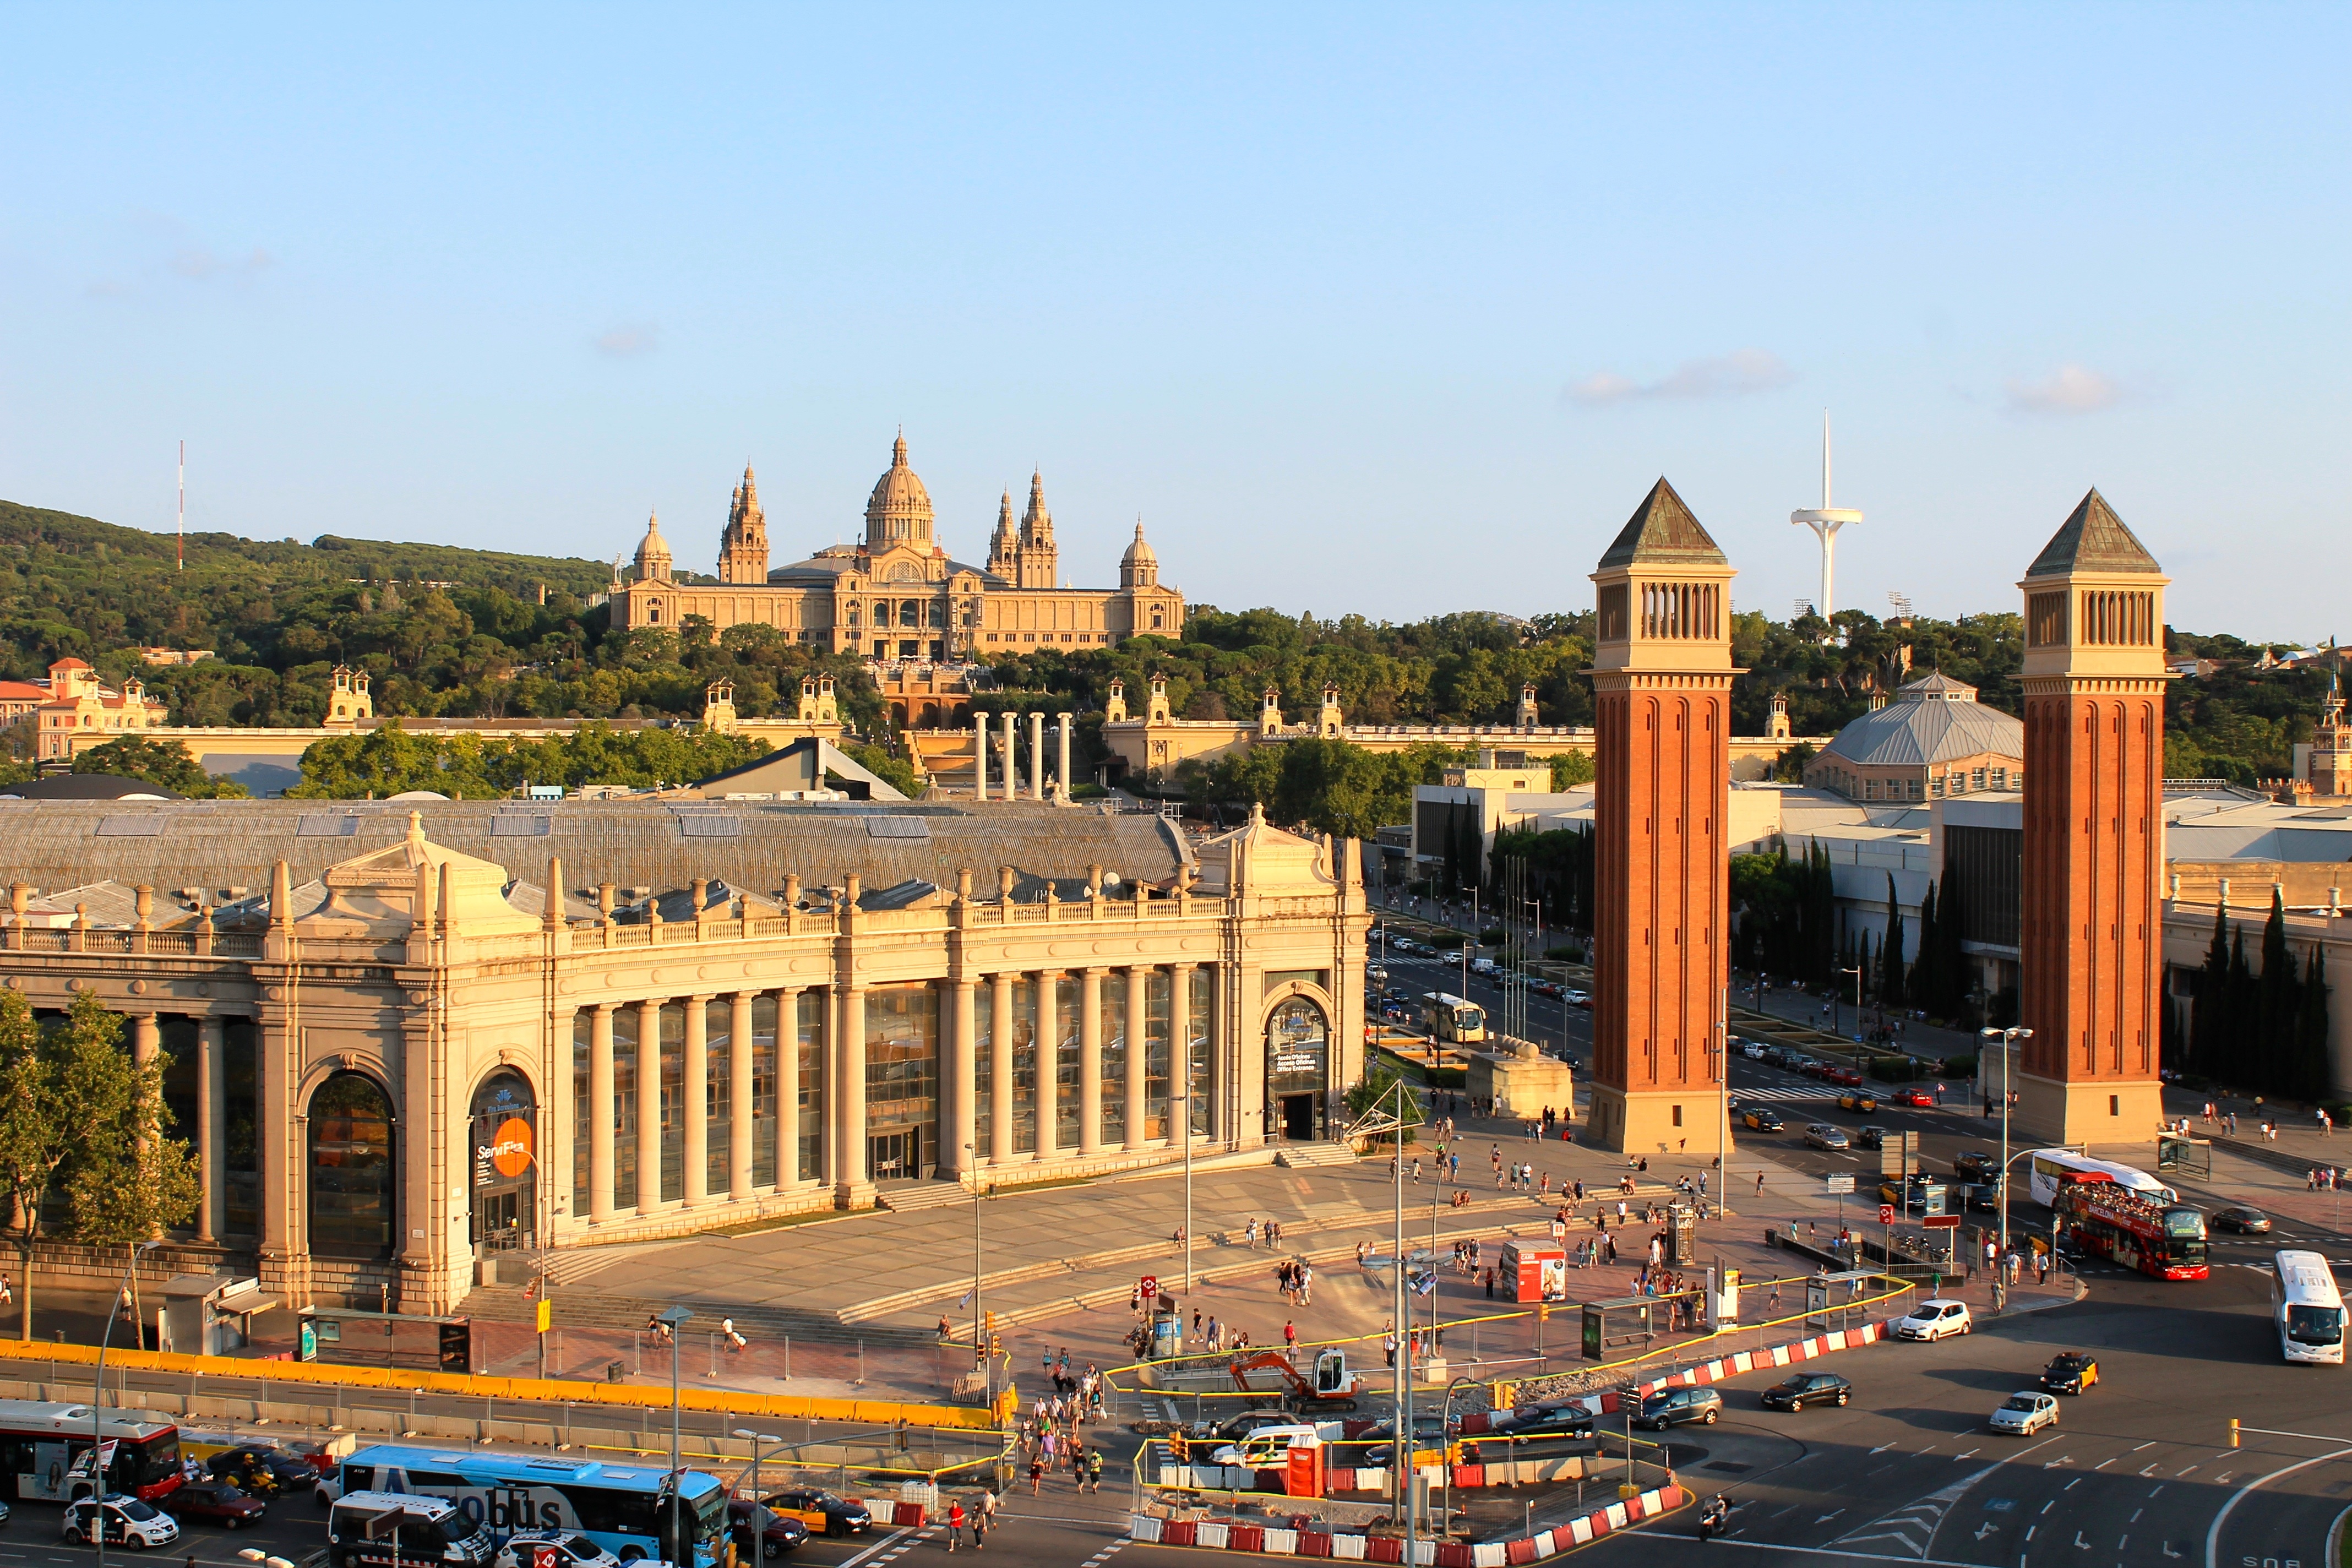
architecture, town, palace, city, monument, cityscape, downtown, plaza, holiday, castle, landmark, tourism, barcelona, sunny, spain, town square, metropolis, ancient rome, human settlement, metropolitan area